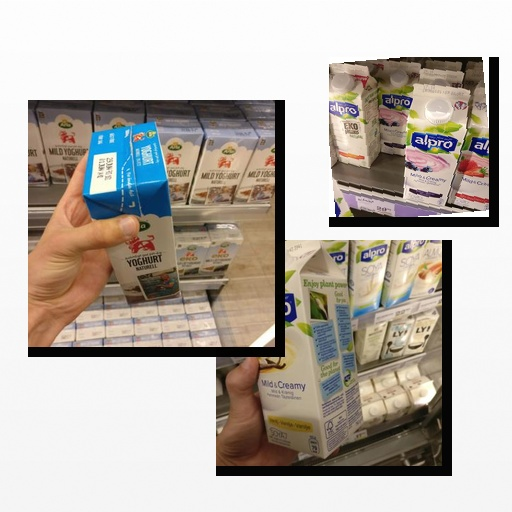
Food items: soyghurt, natural_yogurt, vanilla_soy_yogurt